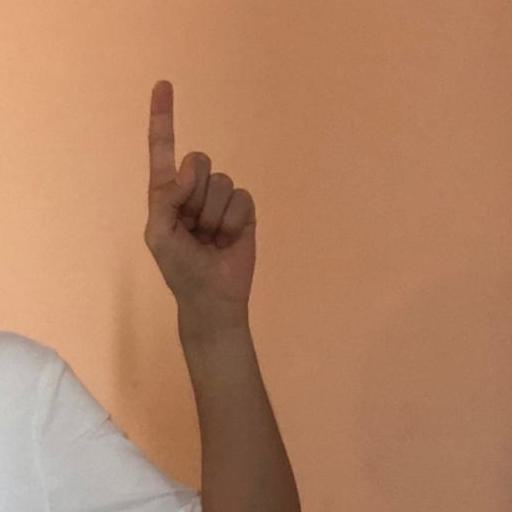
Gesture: one